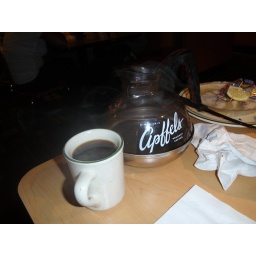
A cup of hot black coffee next to a partly filled pot of coffee at Norm's Restaurant in Sherman Oaks